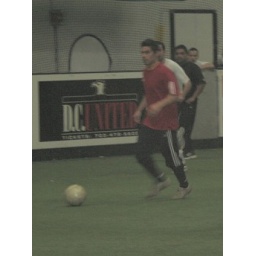
Red and black in front of the DC United sign